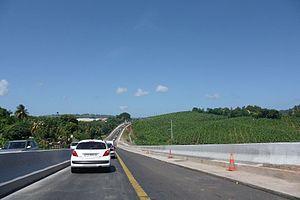
Travaux au Lamentin sur la RN1 de Martinique.
La Route nationale 1, ou RN 1, est une route nationale française en Martinique de 58 km, qui relie Fort-de-France à Basse-Pointe par la côte Atlantique via Le Lamentin et Le Robert au nord de l'île.